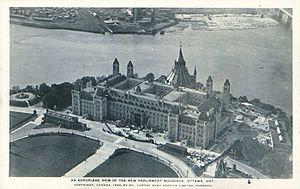
Ville d'Ottawa et les environs
Cet article traite des événements qui se sont produits durant l'année 1920 au Canada.